Wild Oats XI

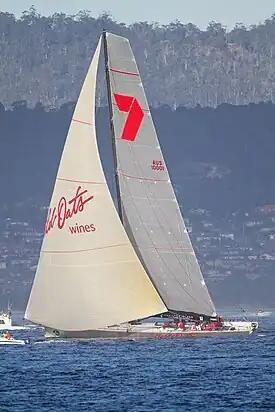
"Wild Oats XI" at the finishing line, 2011 Sydney-Hobart

Wild Oats XI is a maxi yacht, most famous for being the former race record holder and a nine-times line honours winner of the Sydney to Hobart Yacht Race. Launched in 2005, she was owned by Bob Oatley (Oatley's estate since his death in 2016) and skippered by New South Wales Mark Richards, who founded Palm Beach Motor Yachts Australia.